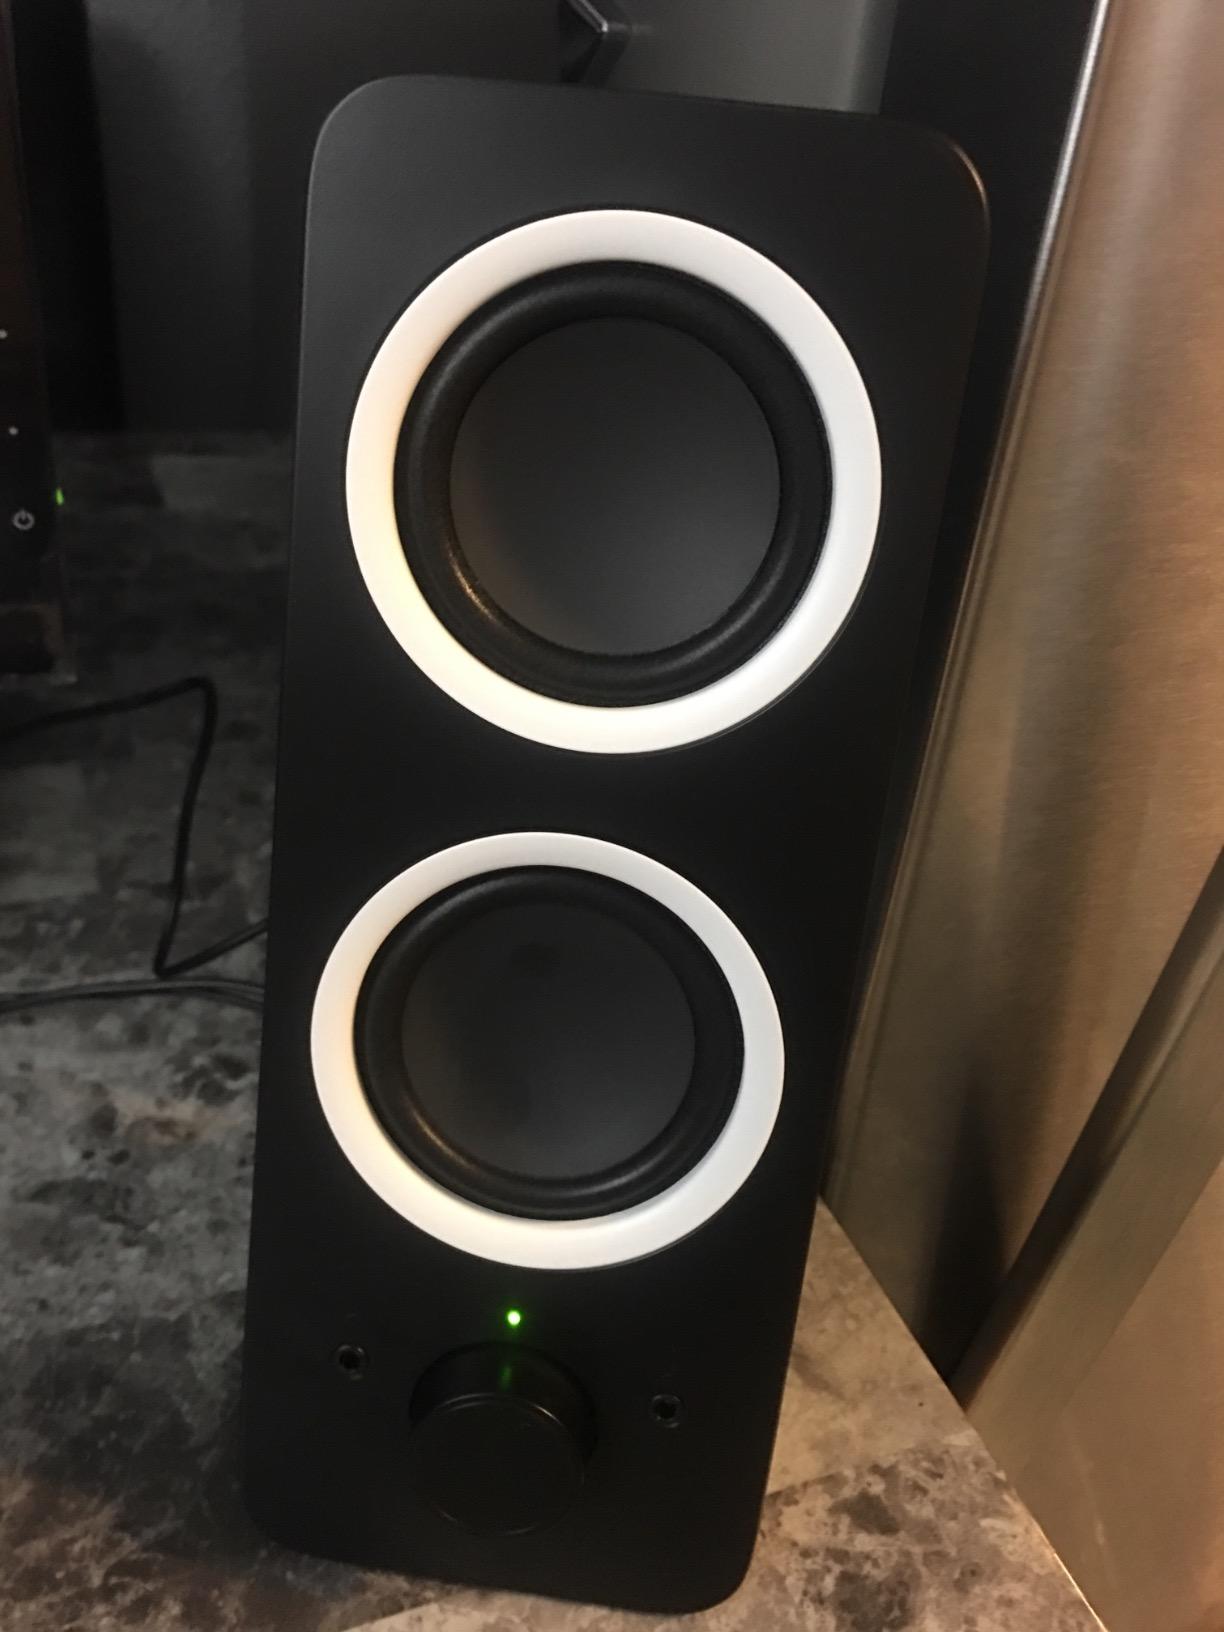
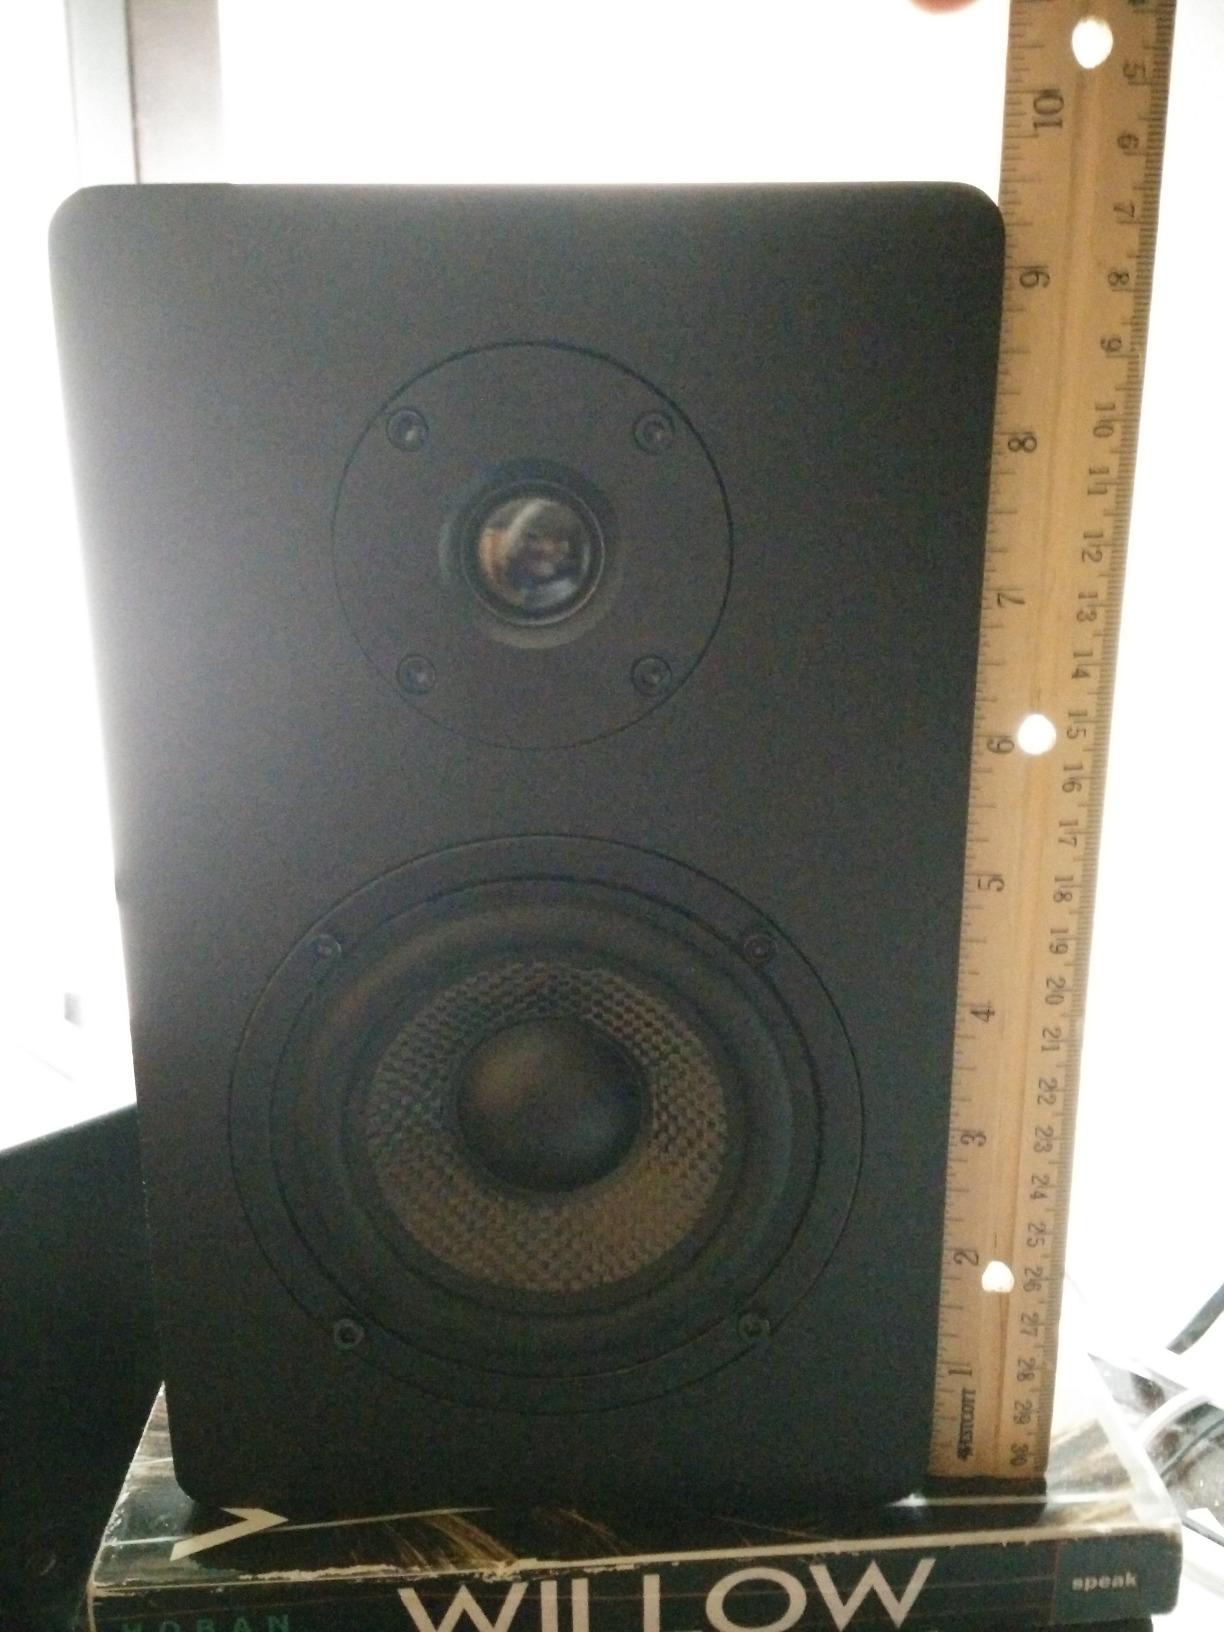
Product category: speaker
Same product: no